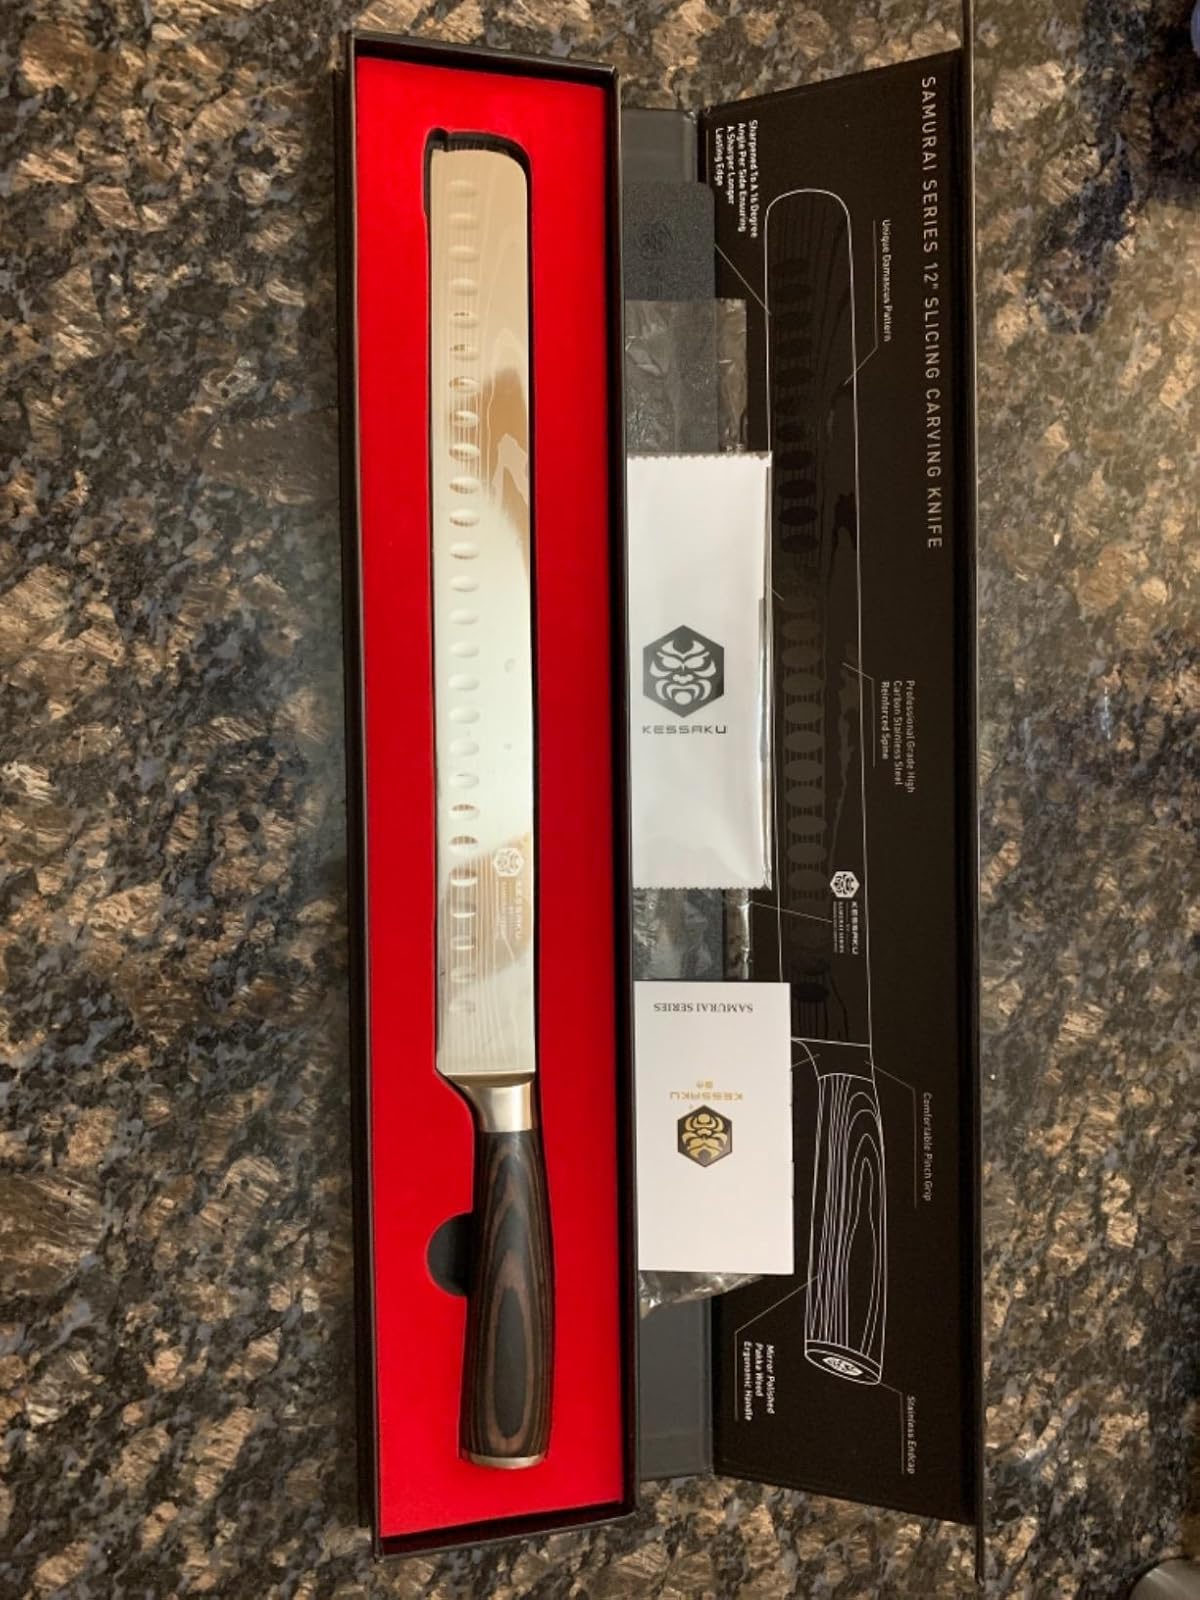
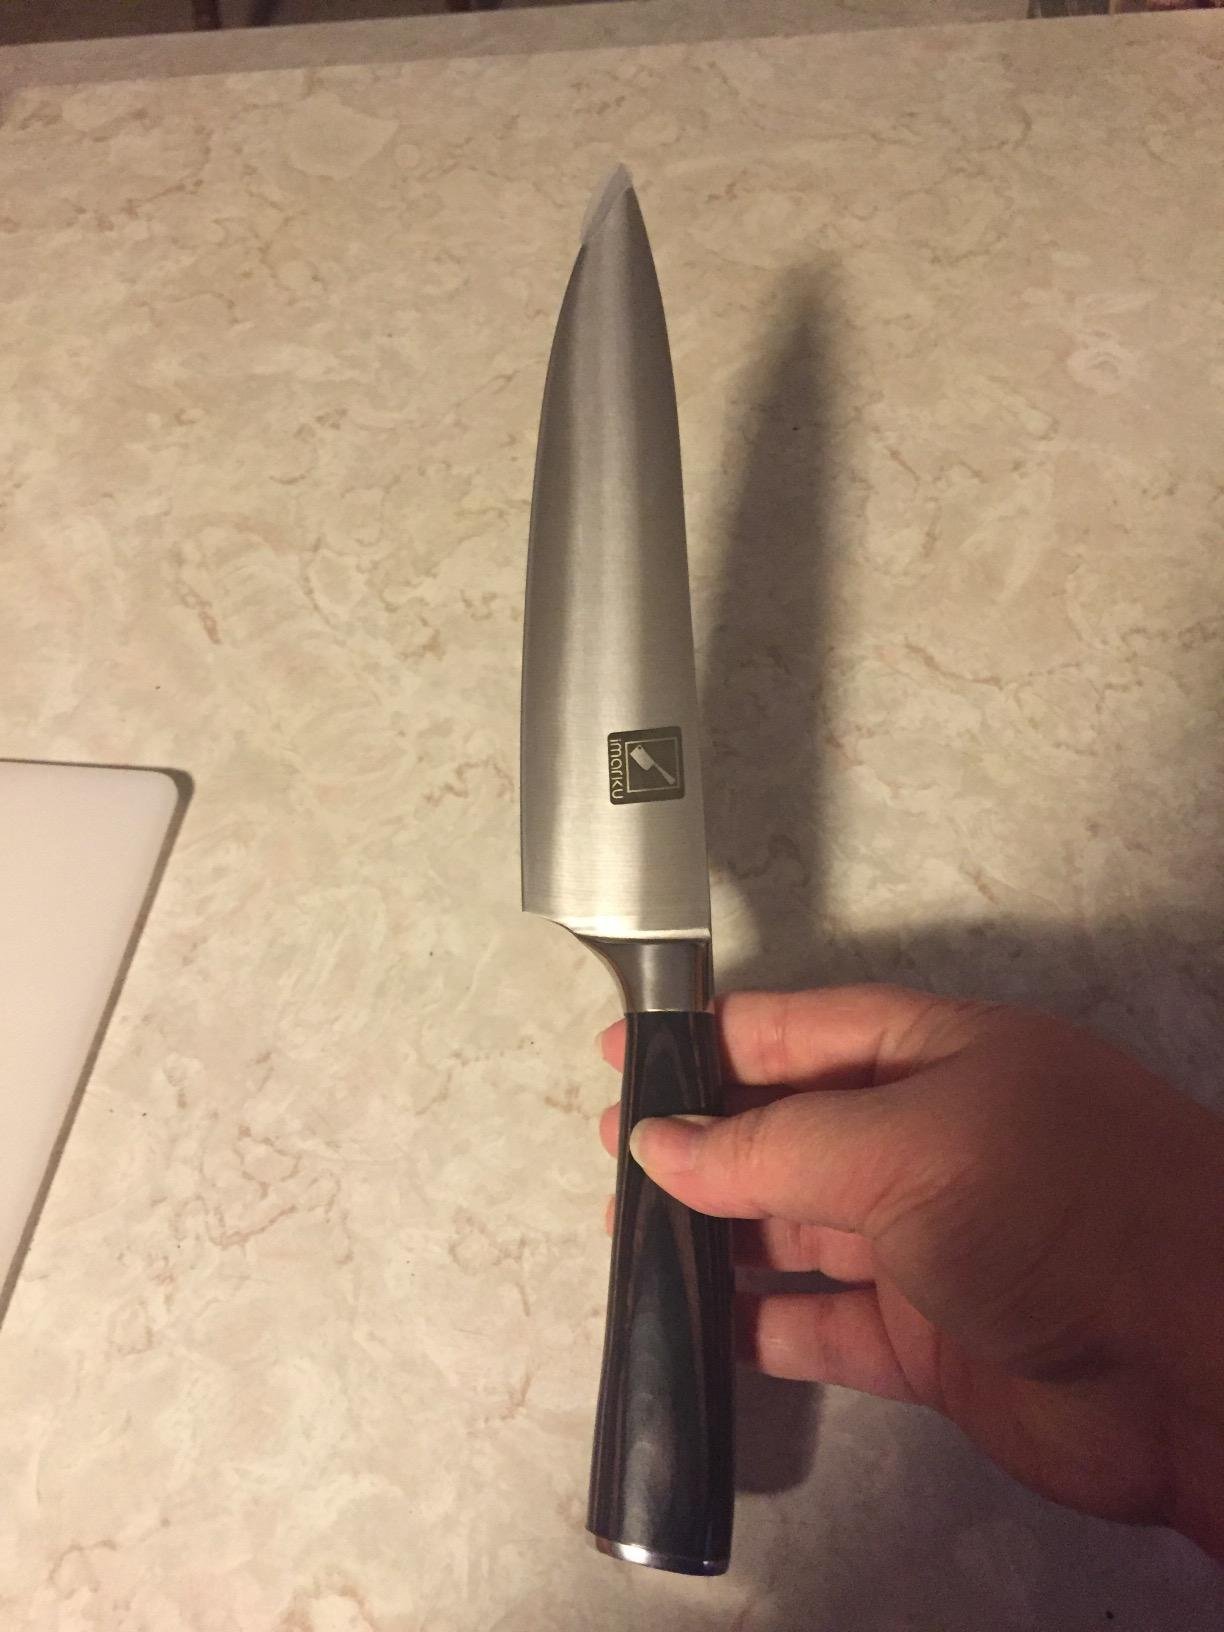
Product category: items_knife
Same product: no